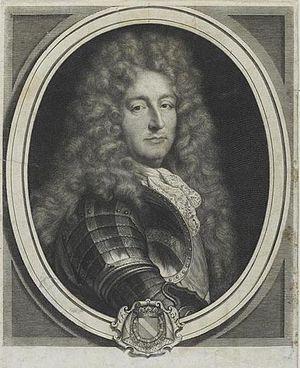
Portrait d'Anne Jules de Noailles (1650-1708), comte d'Ayen puis 2e duc de Noailles en 1678, maréchal de France.
Anne-Jules de Noailles, comte d'Ayen en 1663 puis 2ᵉ duc de Noailles en 1678, est un maréchal de France, né le 5 février 1650 à Paris, et mort le 2 octobre 1708 au château de Versailles.